Lynn Rapu

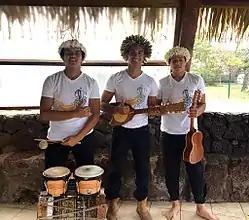
Musicians from the Academy in a social event

Because of his knowledge on culture and ancient customs, Lynn usually represents and directs social and cultural events such as: wakes, church songs, family gatherings, social parties, receptions, among others. Some of the most important activities where he has been in charge are the reception of Polynesian double hulled canoes such as Hokule'a in 2017, cultural exchanges abroad and winner for 17 consecutive years as a director of dance troupes for the Tapati Rapa Nui festival